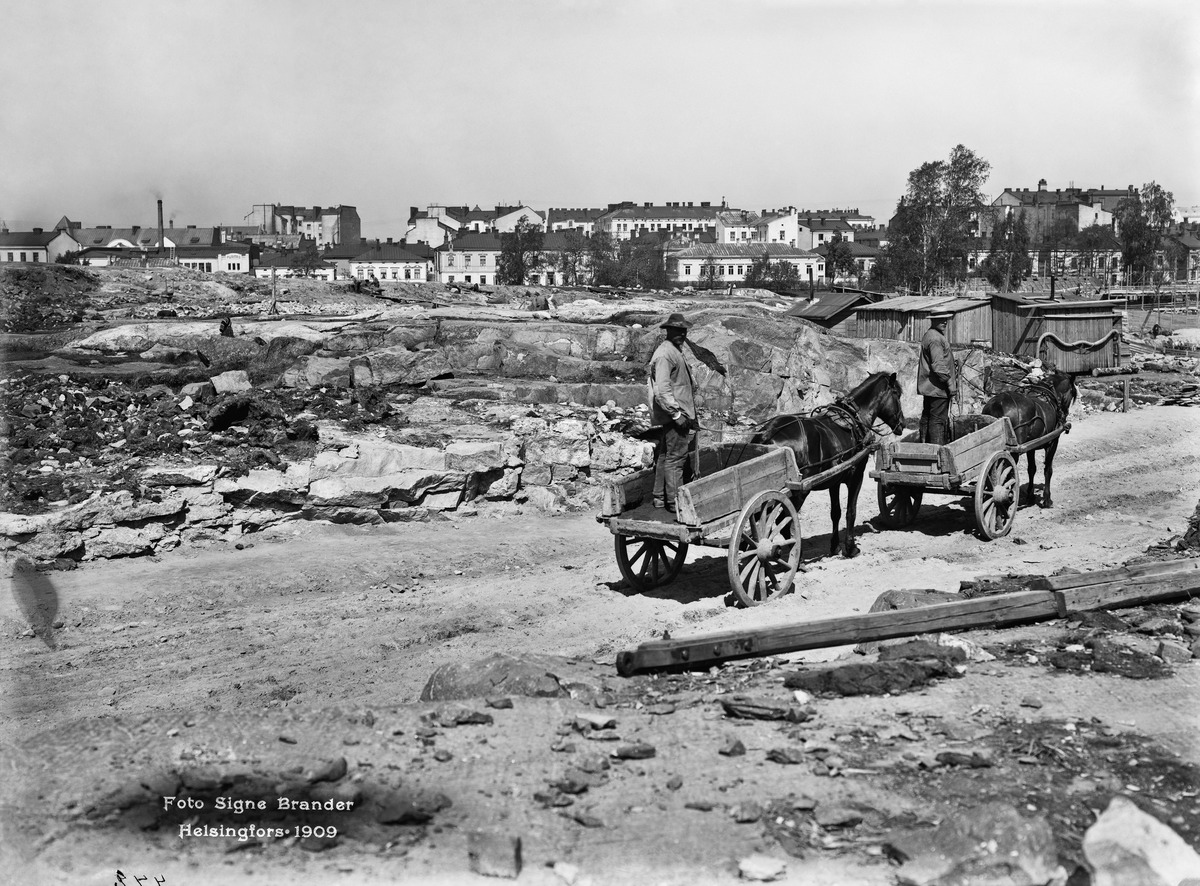
Eira
sisällön kuvaus: Eira.  Taustalla Sepänkatu.  Kuvattu nykyisen Chydeniuksentien ja Juhani Ahon tien risteyksen kohdalta pohjoiseen. mustavalkoinen
Kuvaaja: Brander, Signe, valokuvaaja
Ajankohta: kuvausaika 1909
Paikka: Suomi, Uusimaa, Helsinki, Eira Helsinki
Aiheet: rakentamattomat alueet, kalliot, hevosajoneuvot